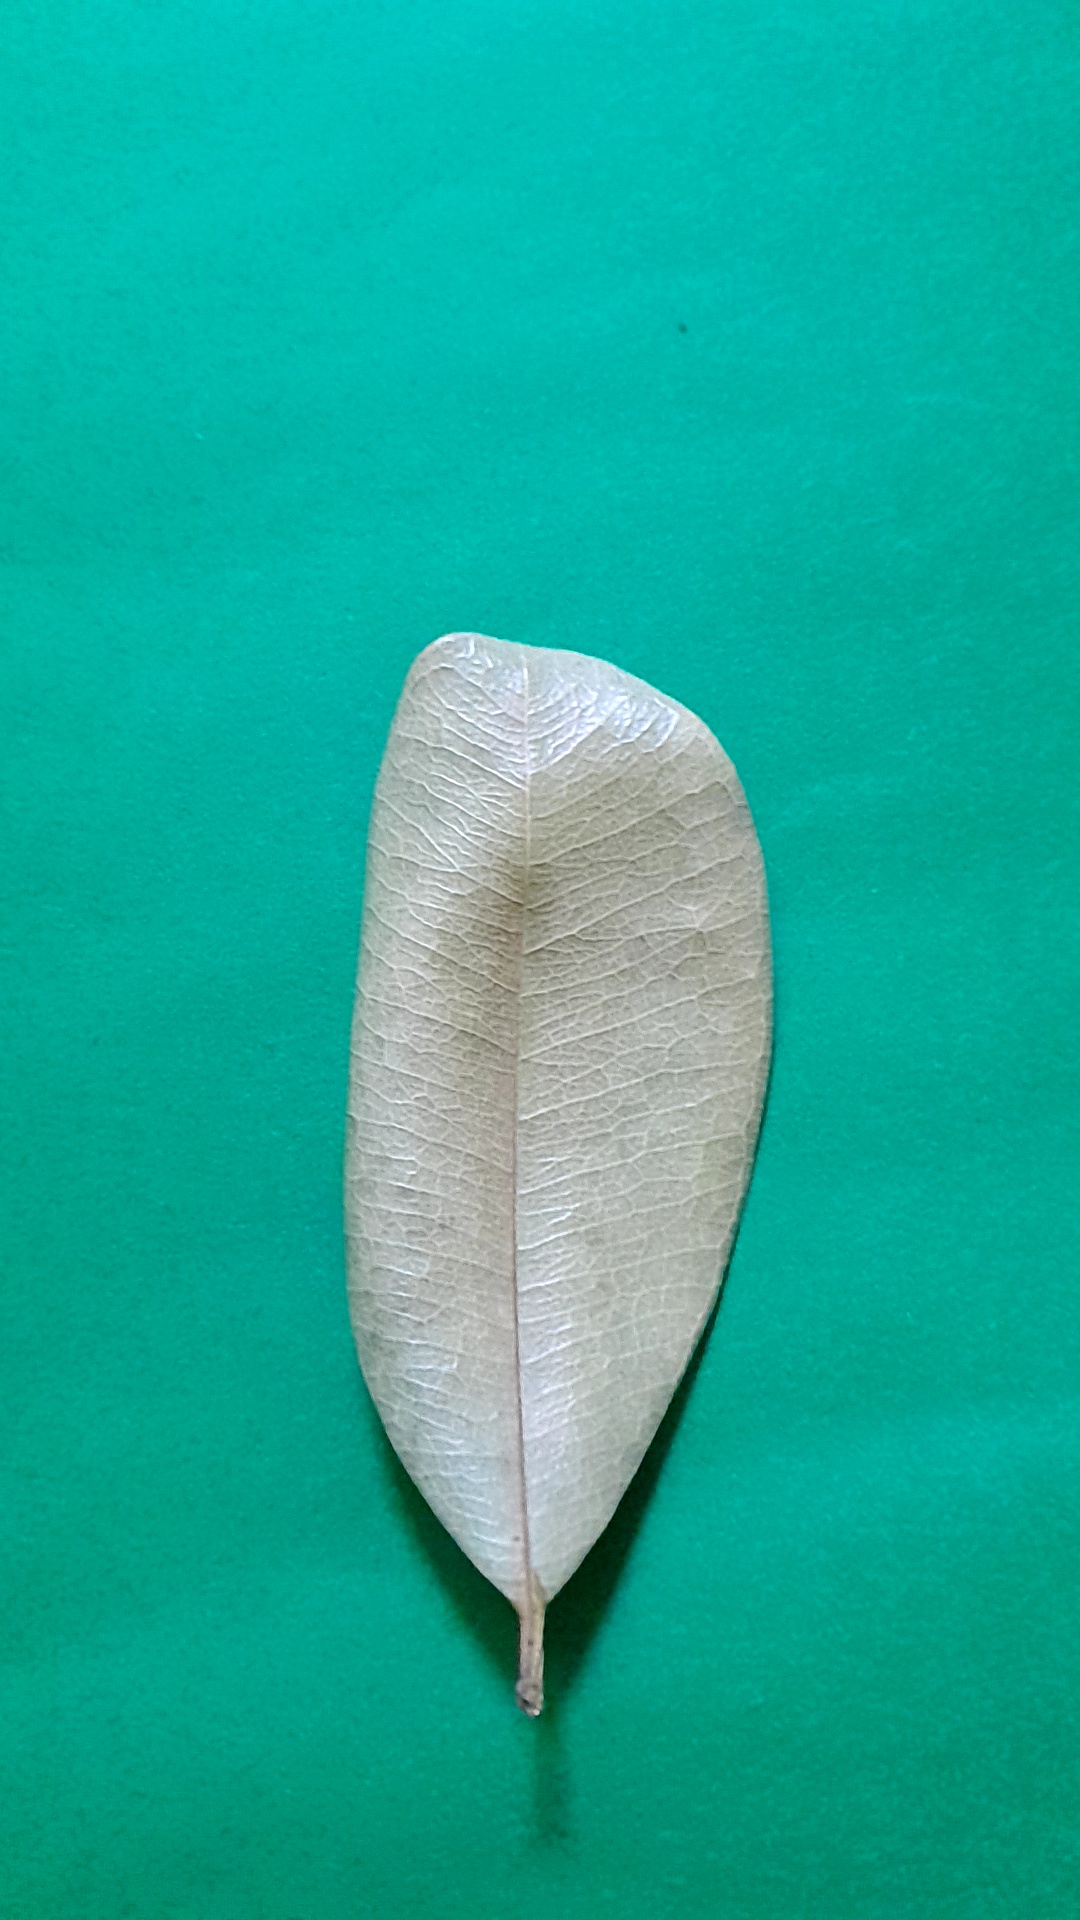
Label: Dry Leaf